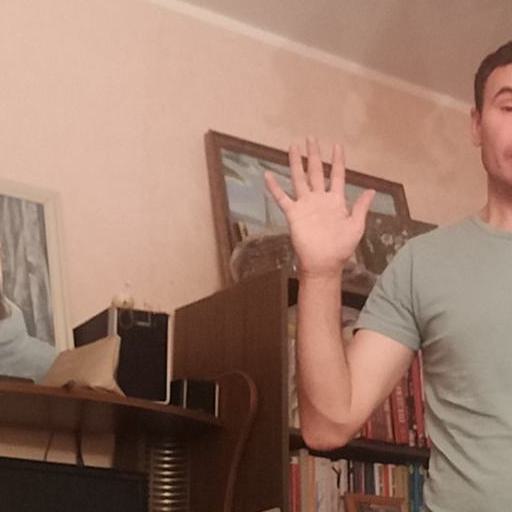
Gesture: palm